William H. Barnes (jurist)

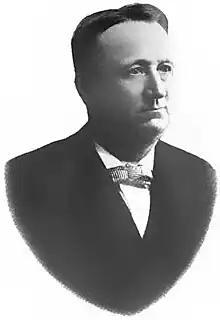

William Henry Barnes (May 14, 1843 – November 10, 1904) was an American jurist who served as Assistant Justice on the Arizona Territorial Supreme Court from 1885 till 1889.